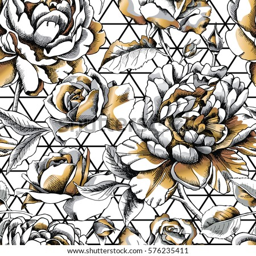
seamless pattern with image gold peony and person on a geometric background .